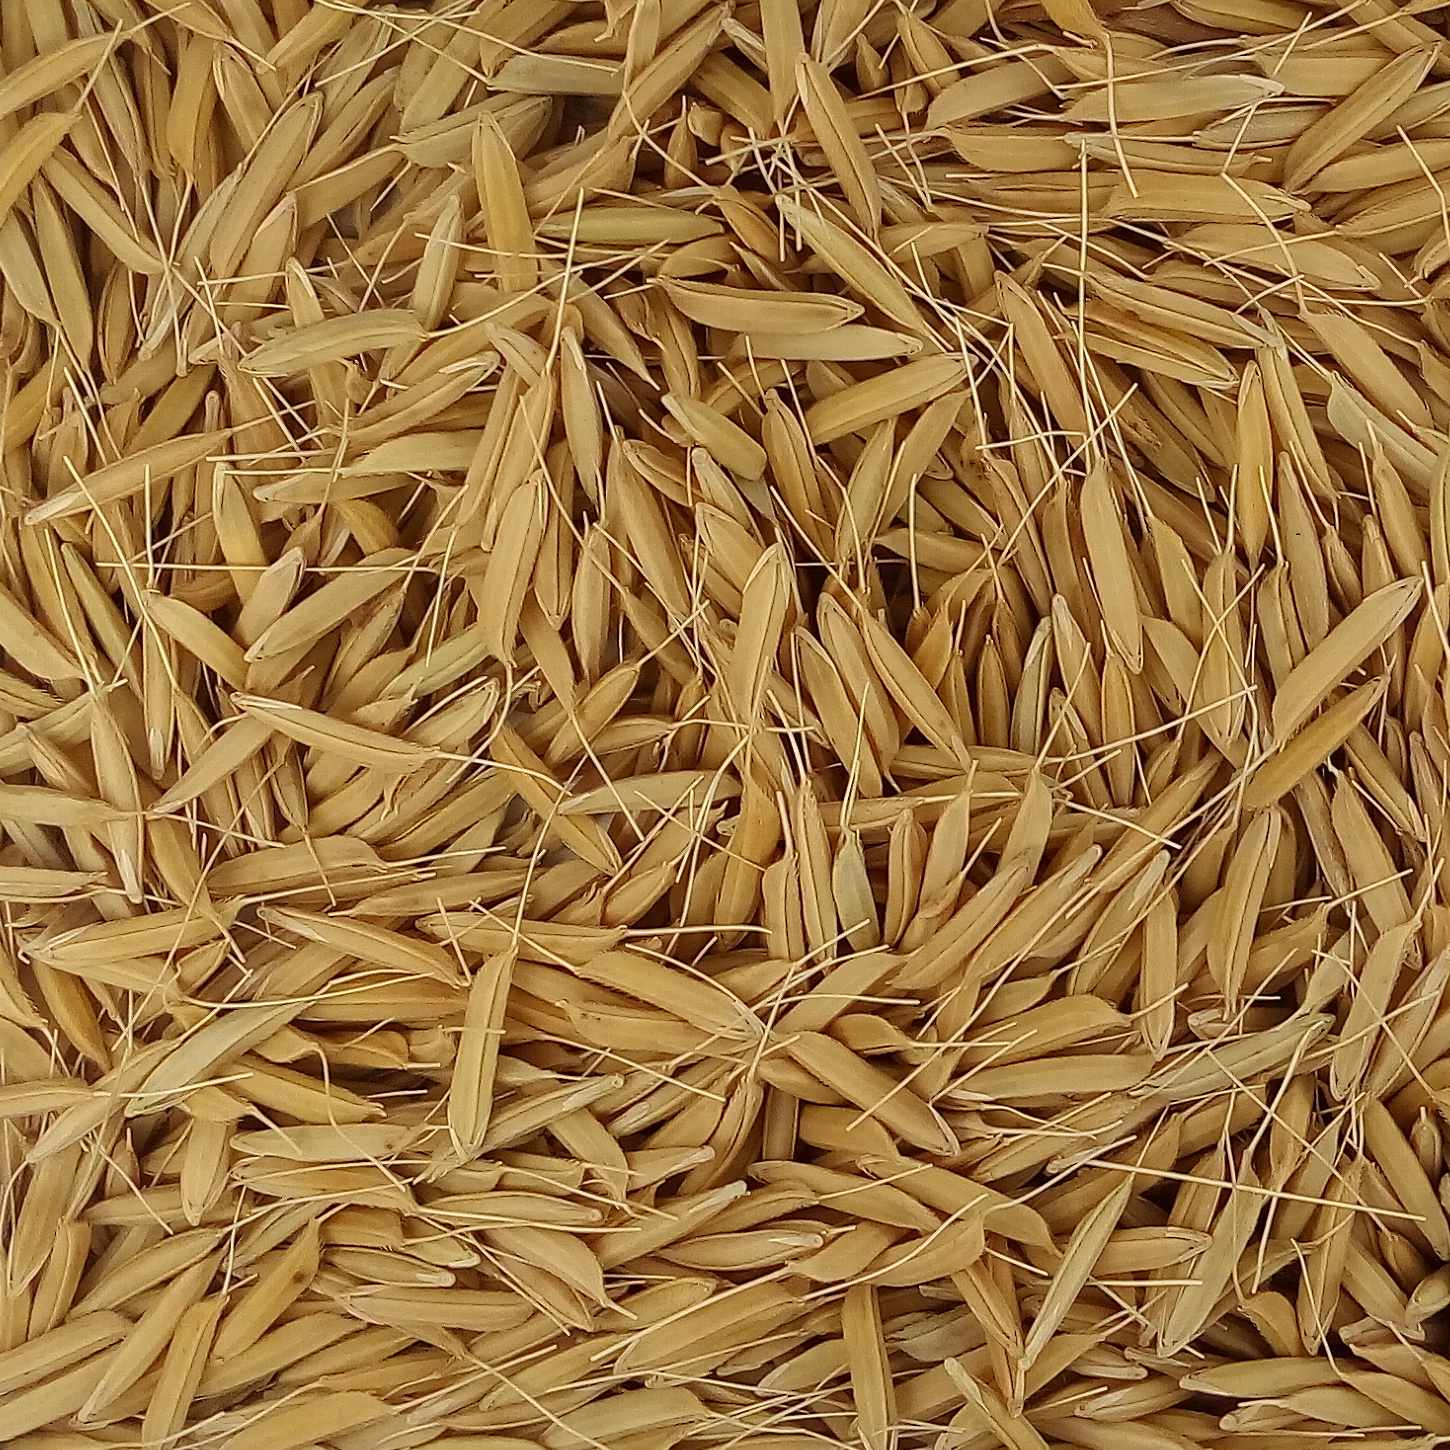
Rice seed variety: PB1